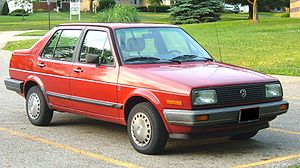
Volkswagen Jetta II / Modelhistorie / Jetta II i USA
VW Jetta II (1985) til Nordamerika, mest succesfulde importbil i USA i 1980'erne
Volkswagen Jetta er en lille mellemklassebil fra den tyske bilfabrikant Volkswagen. Den anden generation, som omtales i denne artikel, kom på markedet i januar 1984 som to- og firedørs sedan.